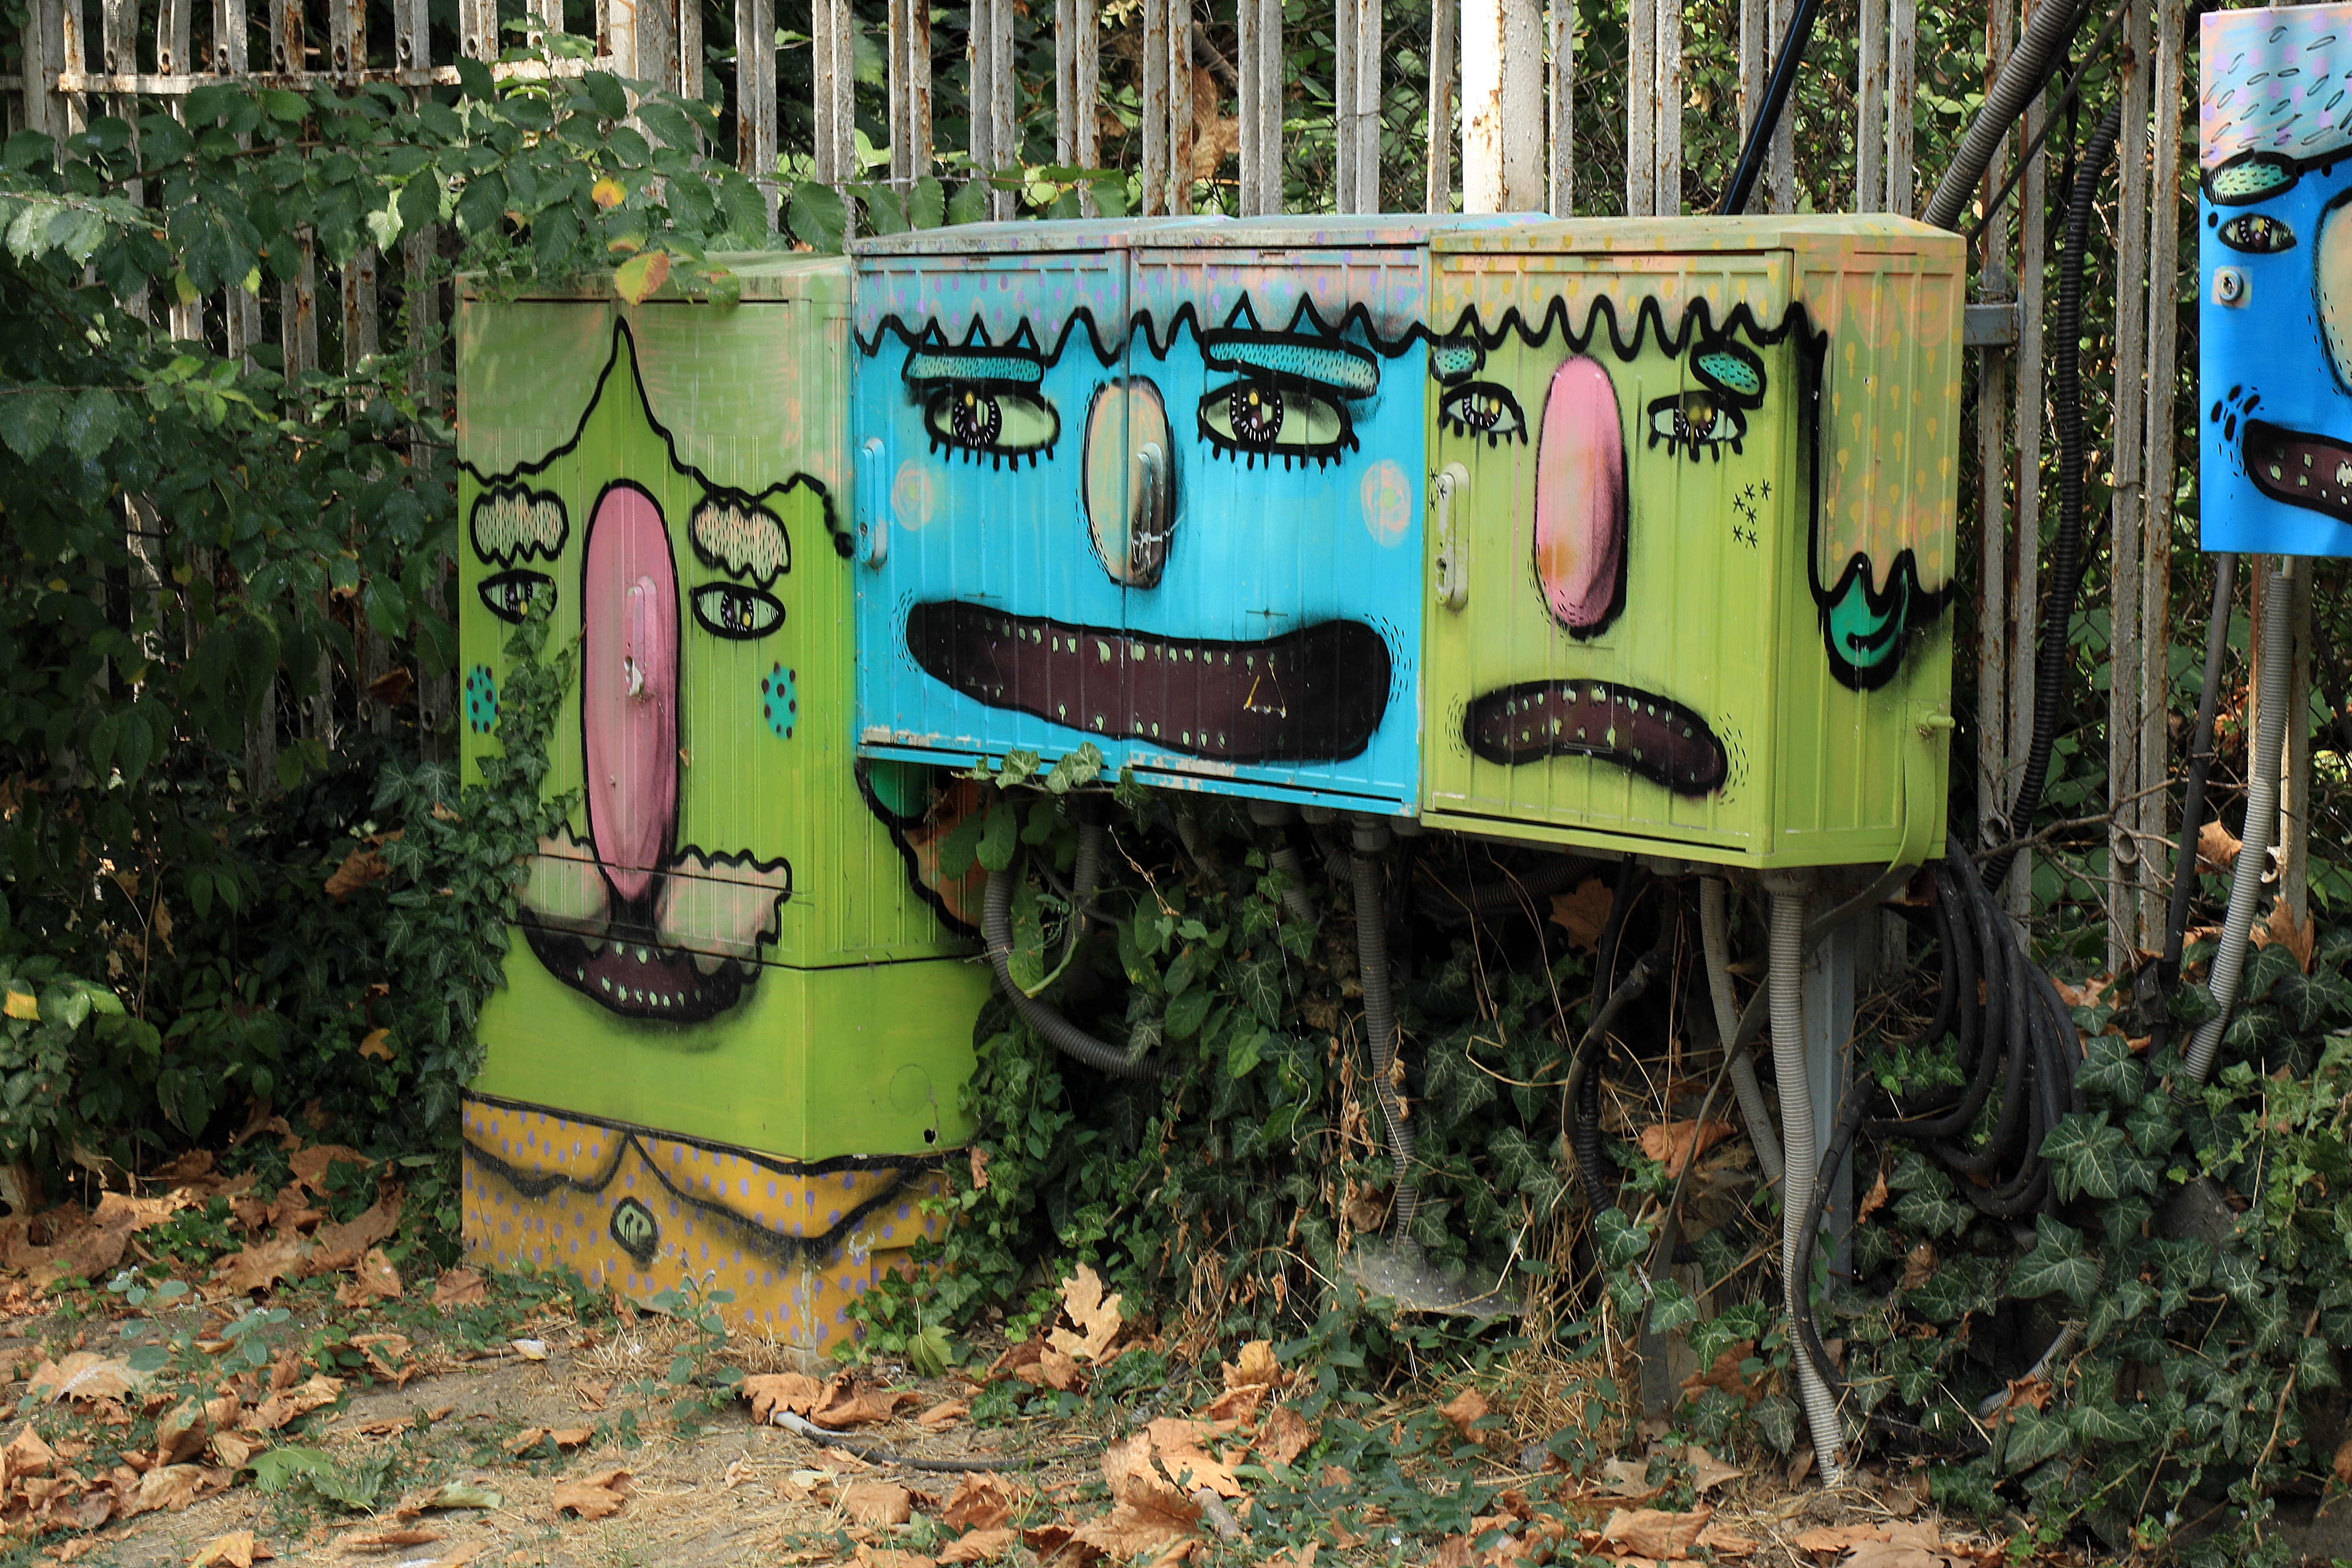
artist, paint, graffiti, painting, create, art, colors, fun, figure, drawing, arts, boxes, mines, colored, drawings, urban area